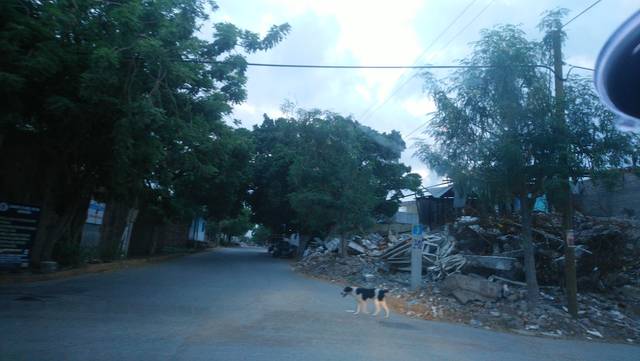
Region: Mexico
Coordinates: 16.434, -95.026